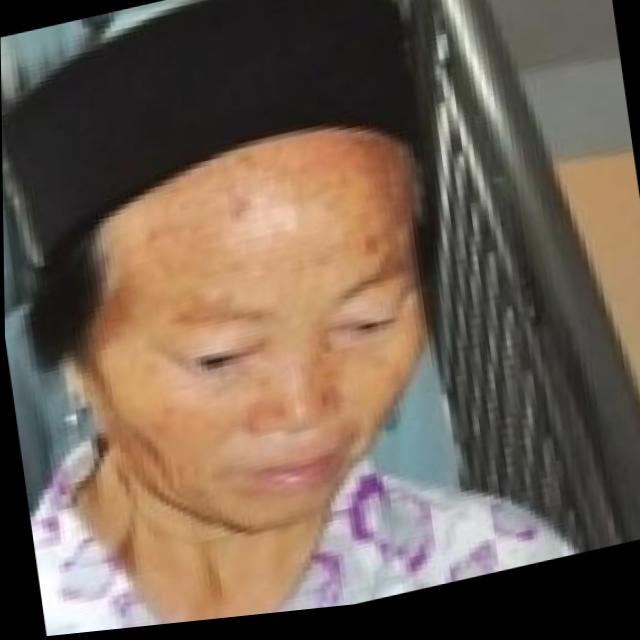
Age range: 45-64